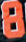
Number: 8